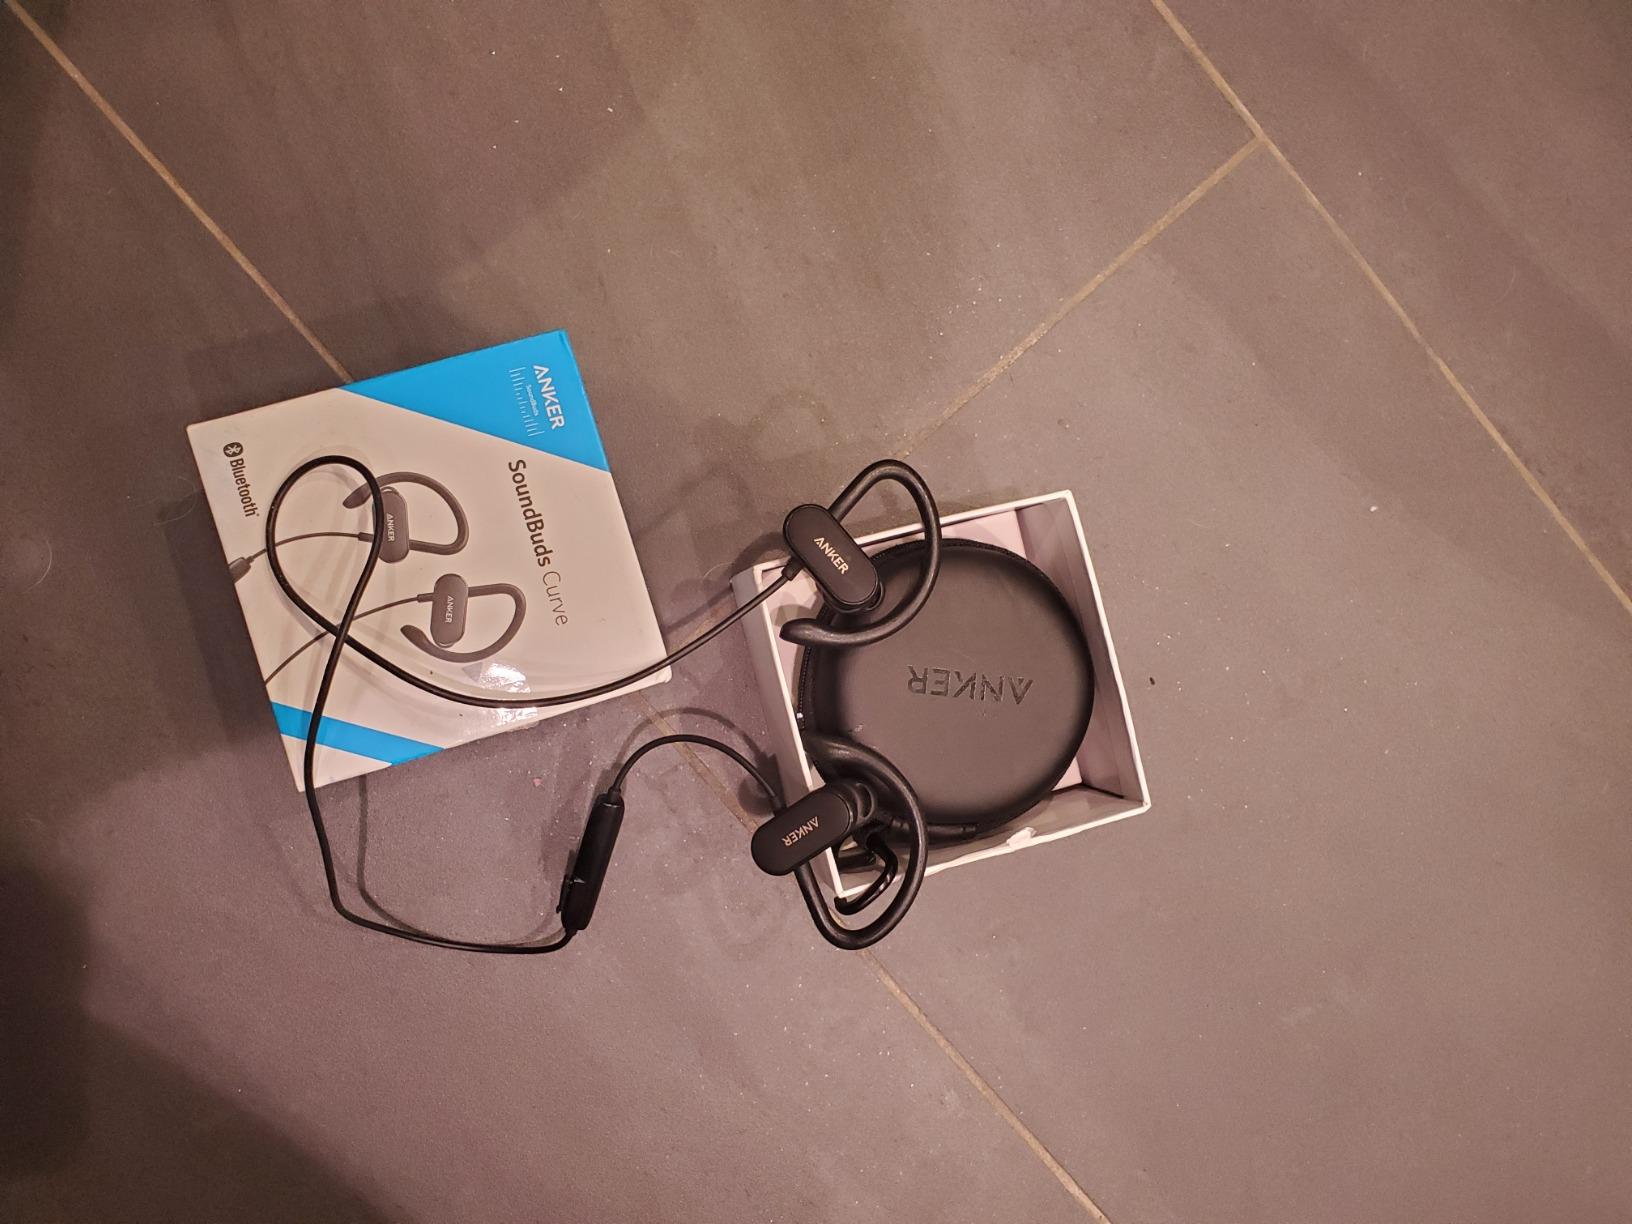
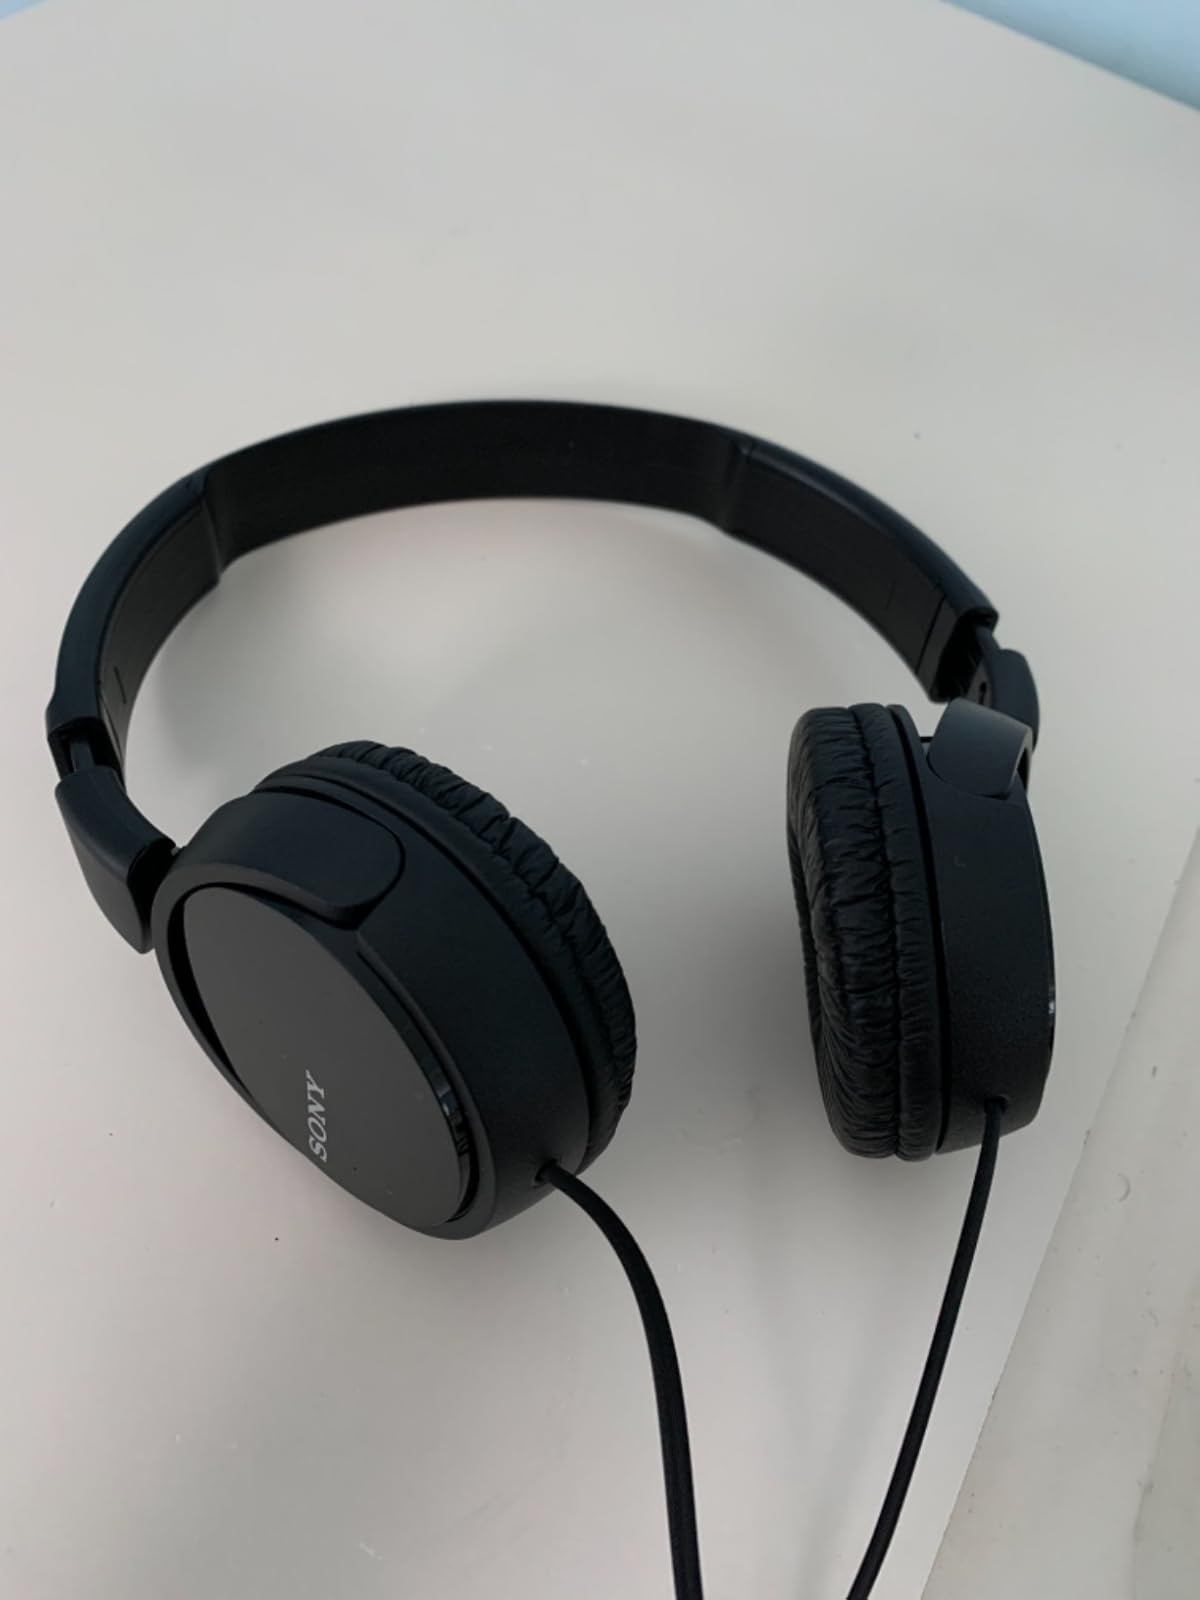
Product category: headphones
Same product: no